Lamar County Historical Museum

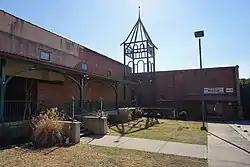
Exterior of the Lamar County Historical Museum

The Lamar County Historical Museum is a local history museum that documents Lamar County, Texas, and its county seat, Paris. It is located on West Kaufman Street in an area of Paris known as Heritage Park, where it is situated immediately south of Heritage Hall. The museum is operated by the Lamar County Historical Society. It is open between 10 am and 4 pm on Fridays and Saturdays only, and while it does not charge an admission fee, it does accept donations.